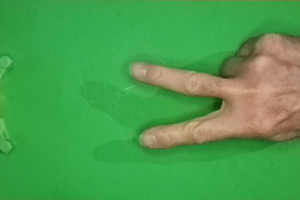
Label: scissors